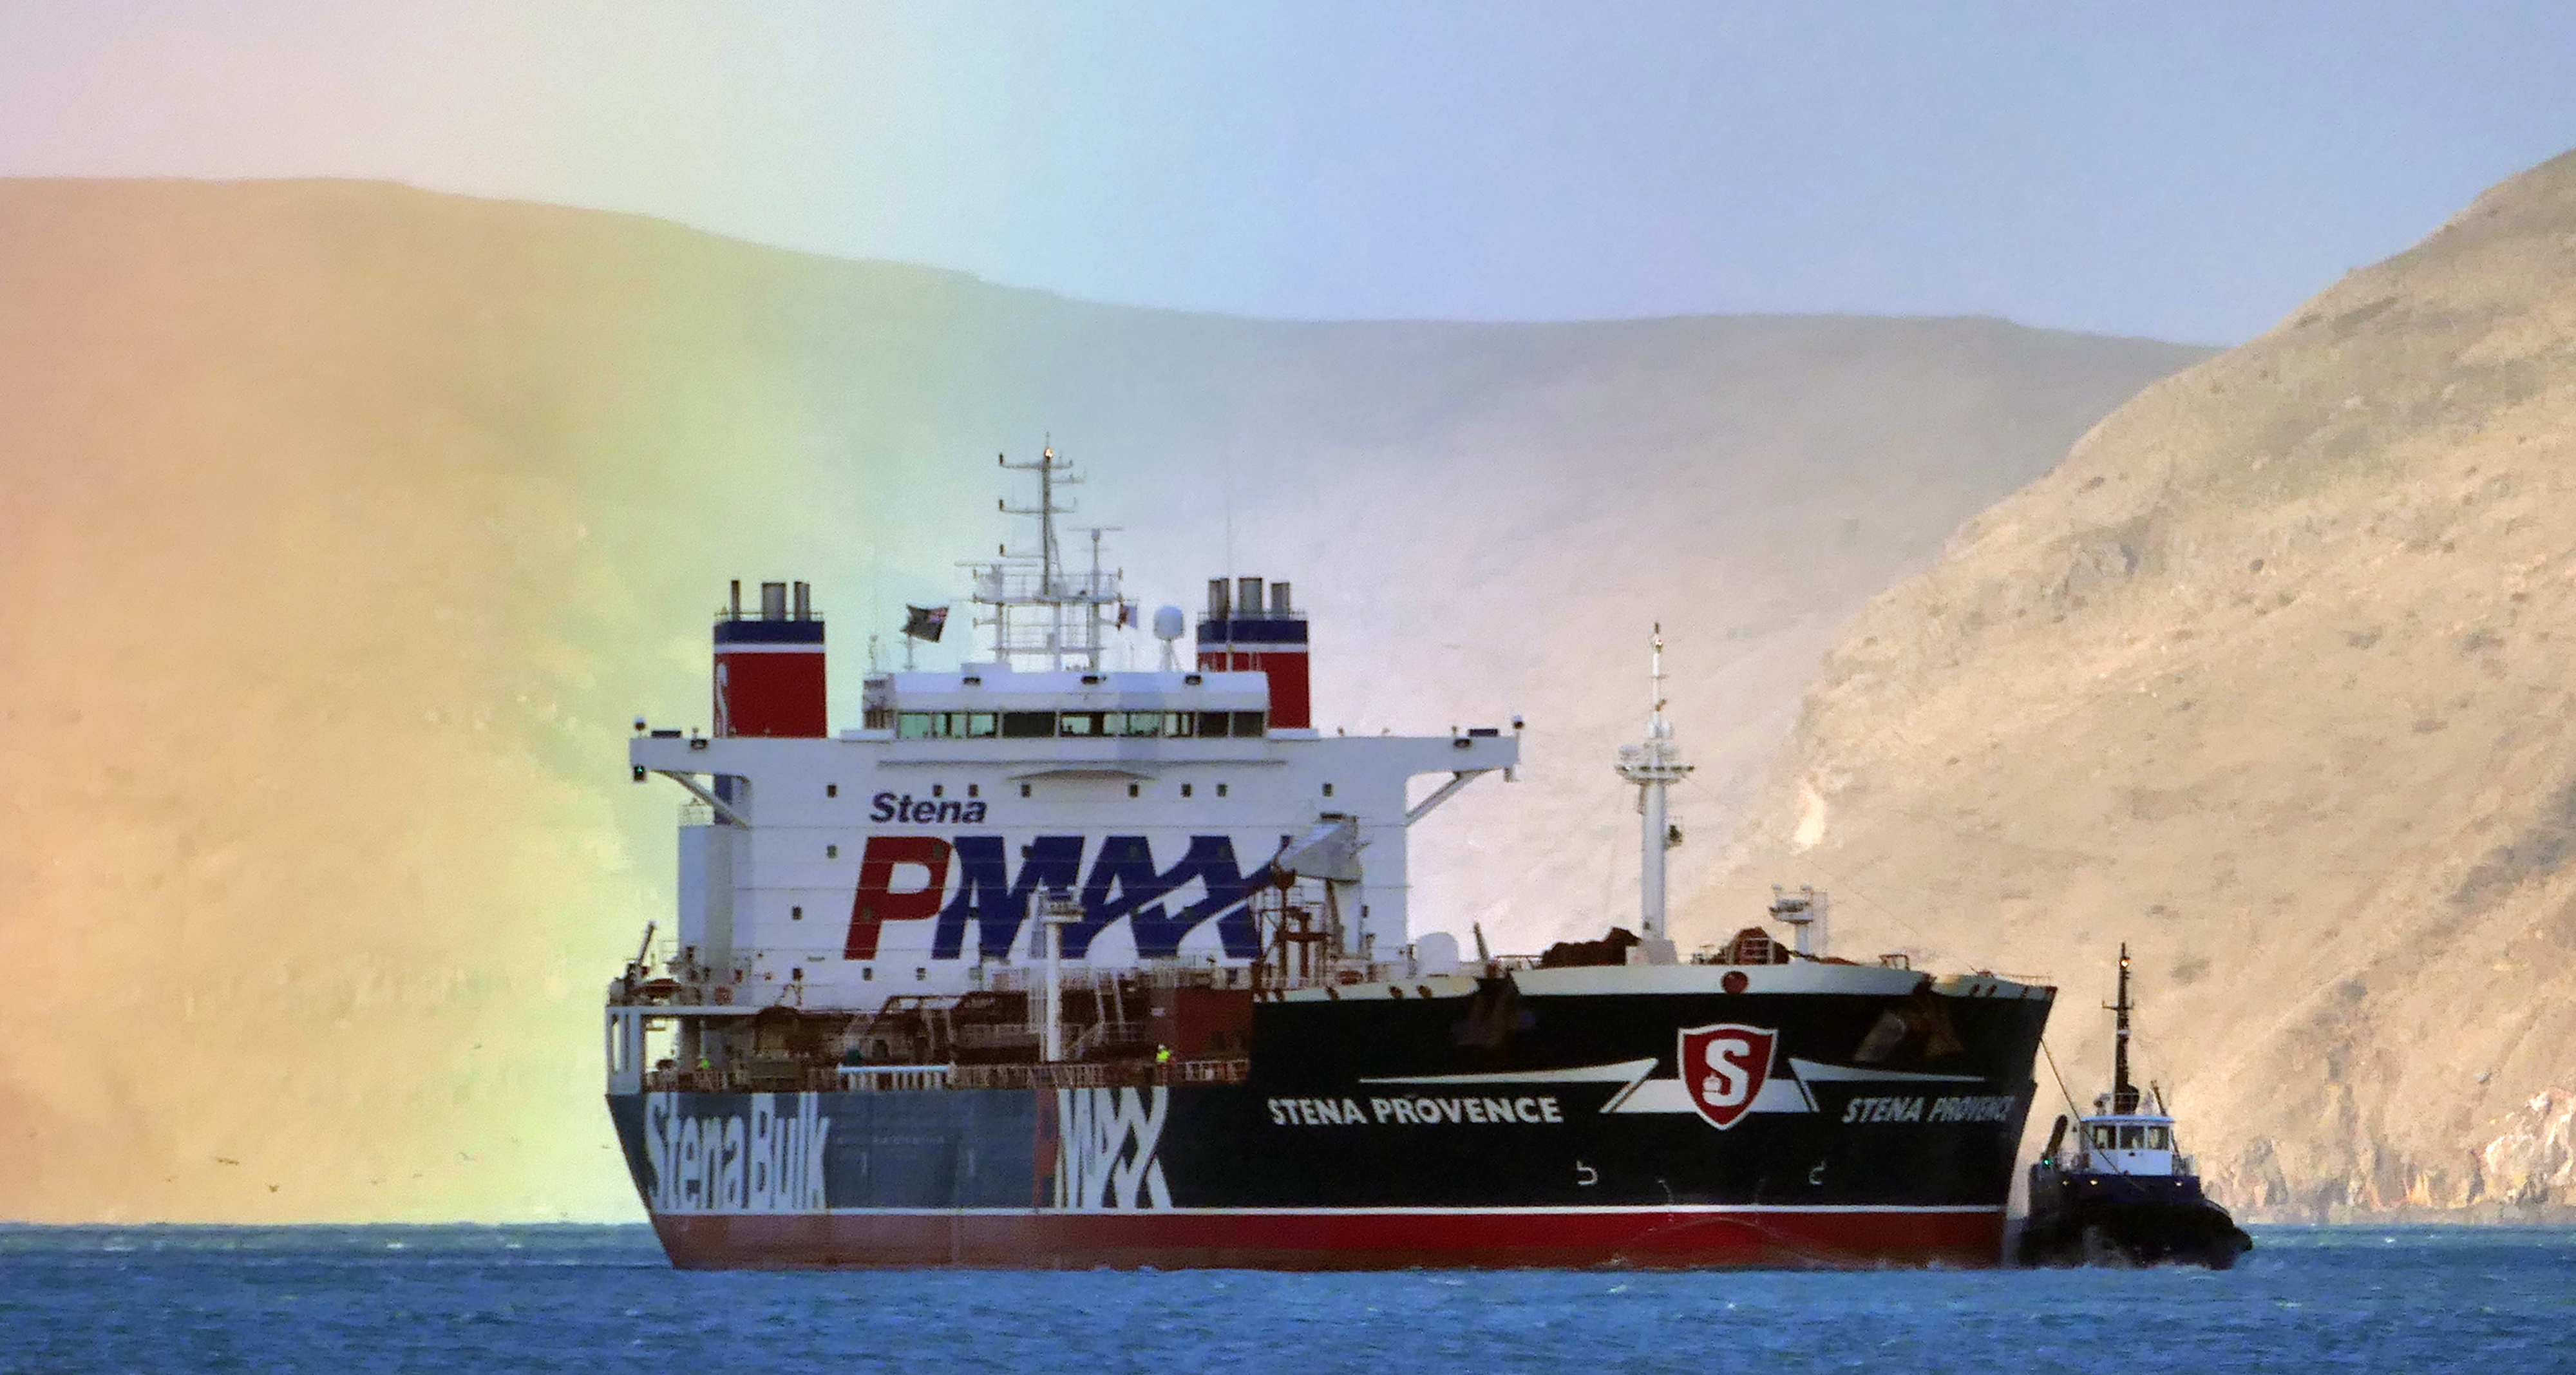
sea, ship, vehicle, seascape, harbour, cargo ship, ferry, rainbow, publicdomain, ships, marine, vessels, lumixfz1000, stenaprovence, watercraft, container ship, freight transport, bulk carrier